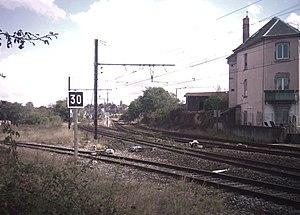
La ligne de chemin de fer de Lyon-Croix-Rousse à Trévoux, est une ligne de chemin de fer française à voie normale des départements de l'Ain et du Rhône. Elle a été construite de 1863 à 1882. Elle n'est plus exploitée aujourd'hui.